Ver (command)

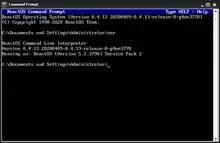
The codice_1 command on ReactOS

The command is available in FLEX, HDOS, DOS, FlexOS, SpartaDOS X, 4690 OS, OS/2, Windows, and ReactOS. It is also available in the open-source MS-DOS emulator DOSBox, in the KolibriOS Shell and in the EFI shell.